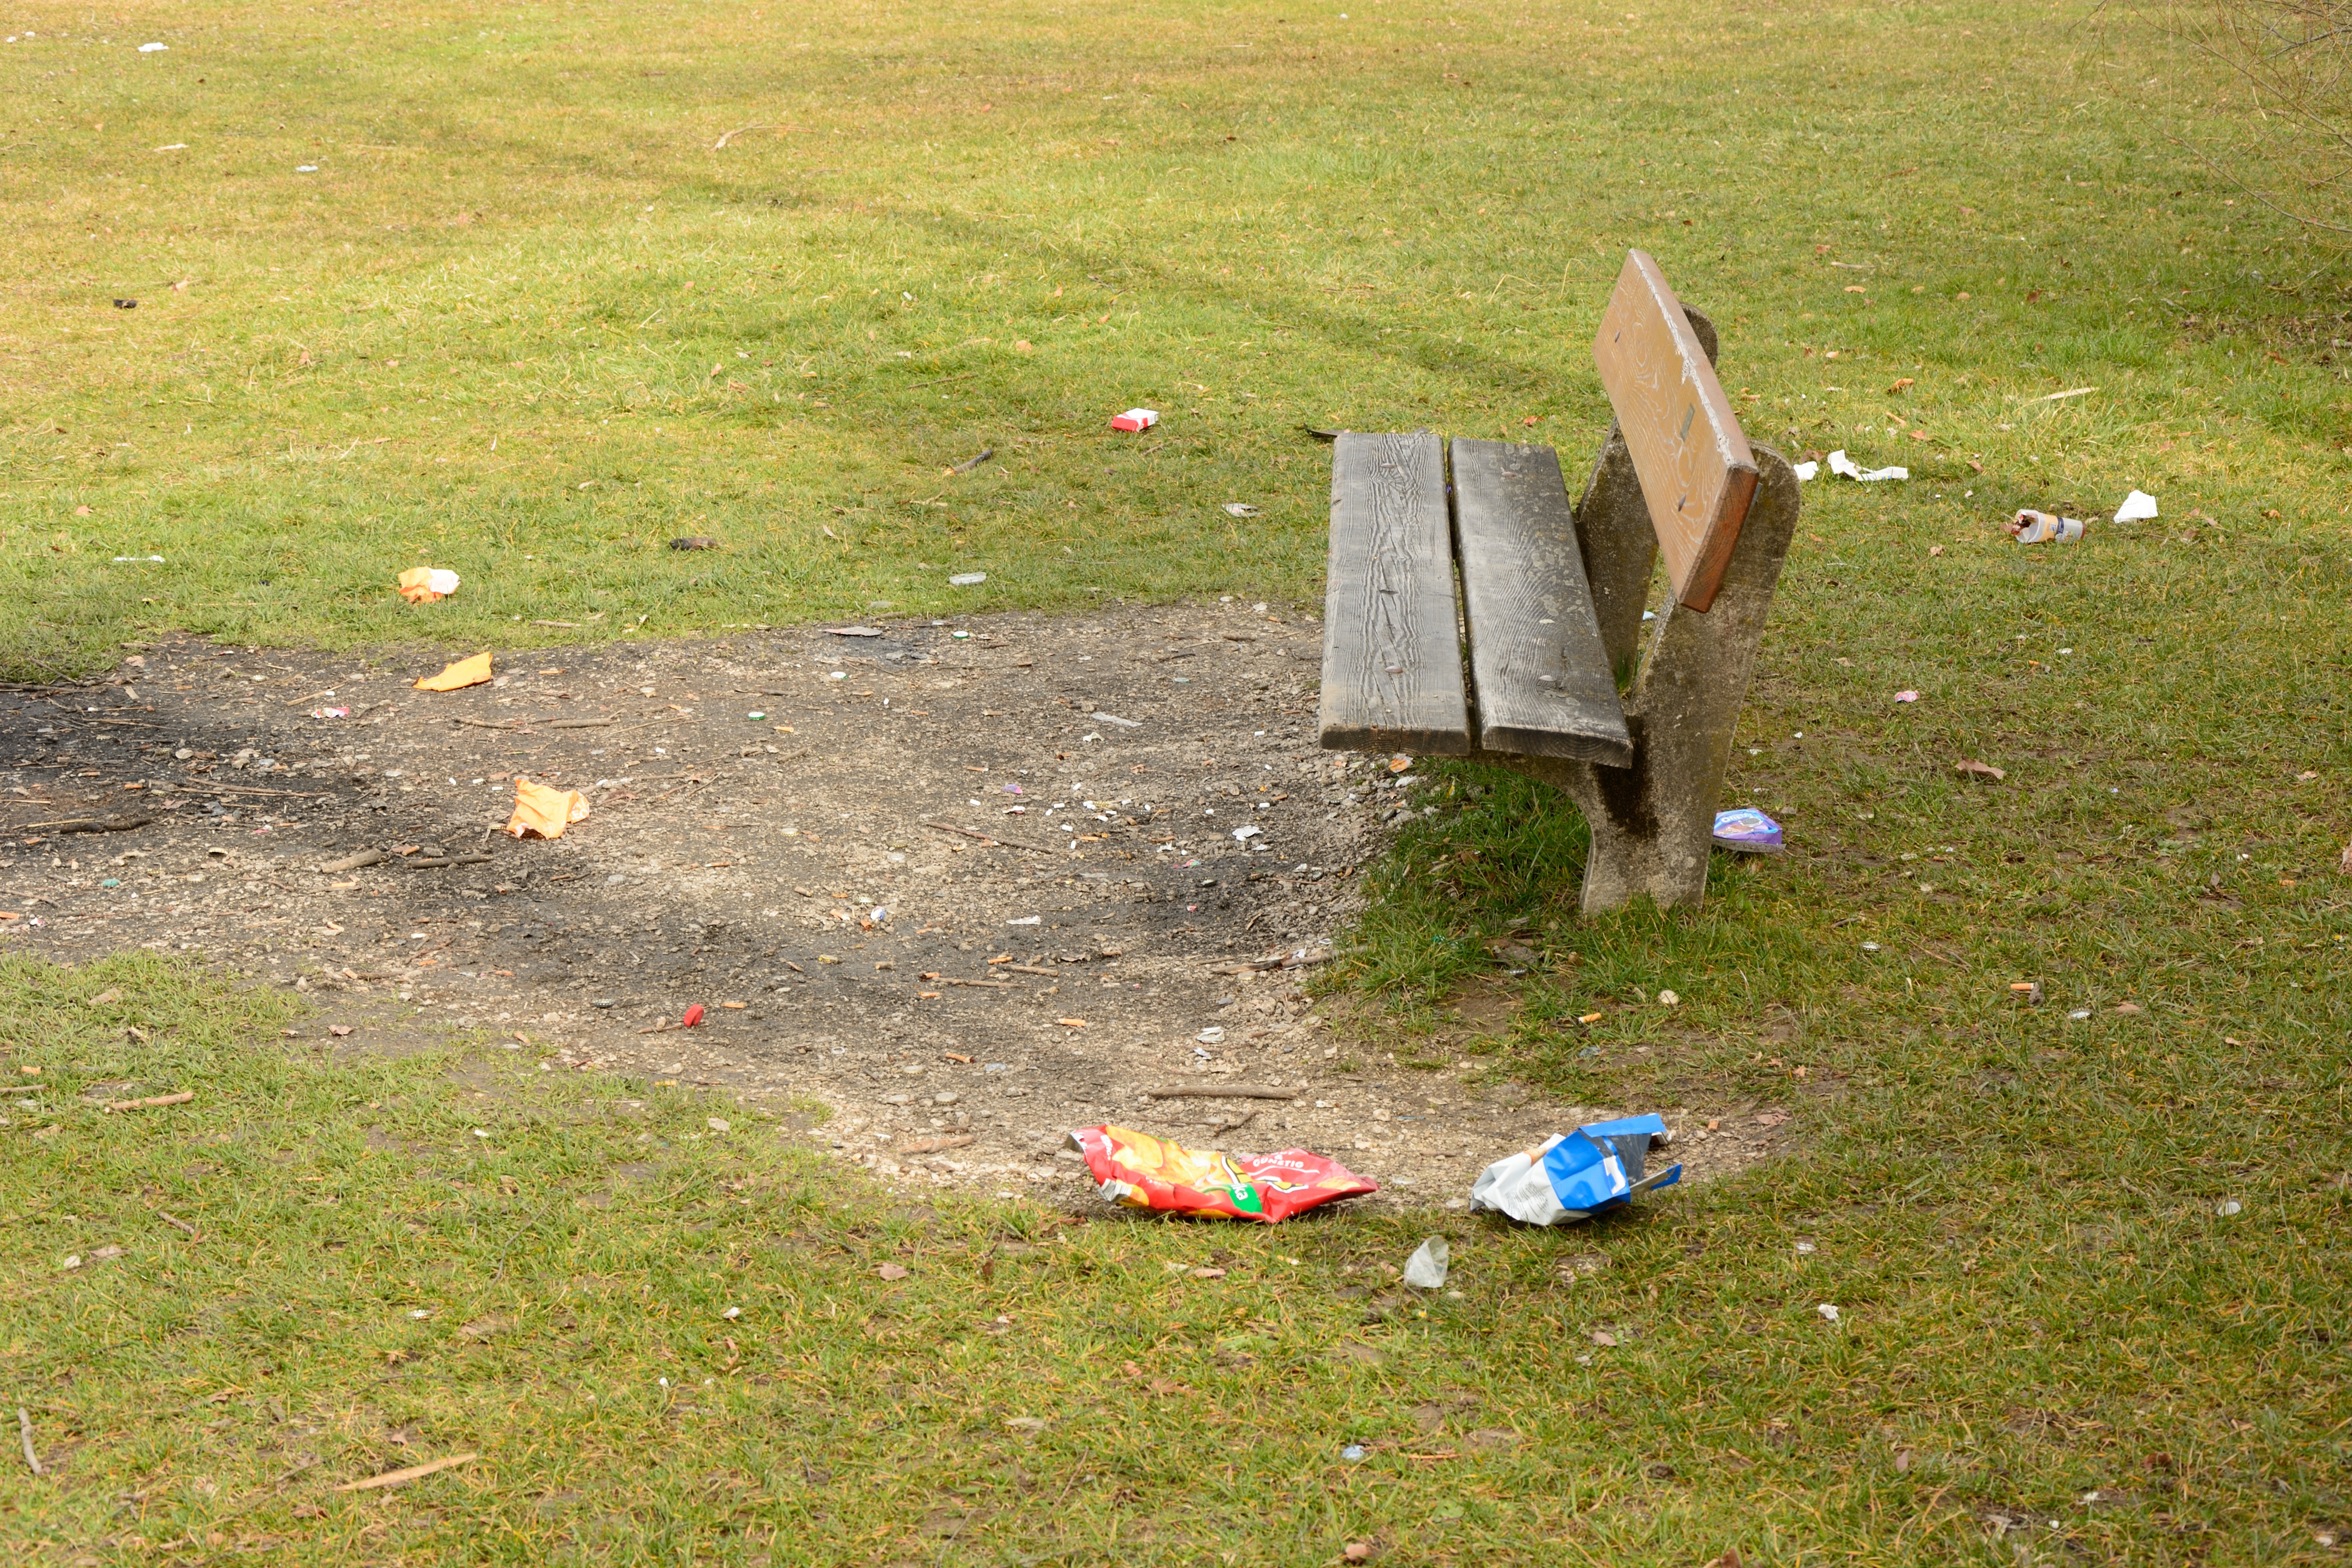
nature, grass, bench, lawn, environment, dirt, human, bank, waste, garbage, yard, pollution, nature conservation, disposal, household waste